False prophet

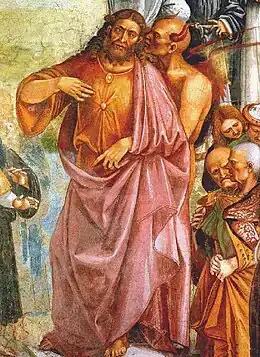
The Devil whispers to the Antichrist; detail from "Sermons and Deeds of the Antichrist", Luca Signorelli, 1501, Orvieto Cathedral.

In religion, a false prophet or pseudoprophet is a person who falsely claims the gift of prophecy or divine inspiration, or to speak for God, or who makes such claims for evil ends. Often, someone who is considered a "true prophet" by some people is simultaneously considered a "false prophet" by others, even within the same religion as the "prophet" in question. In a wider sense, it is anyone who, without having it, claims a special connection to the deity and sets themself up as a source of spirituality, as an authority, preacher, or teacher. Analogously, the term is sometimes applied outside religion to describe someone who fervently promotes a theory that the speaker thinks is false.